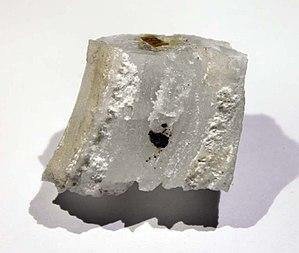
La mendozite est une espèce minérale de formule NaAl(SO₄)₂·11H₂O.